Classmates (2006 film)

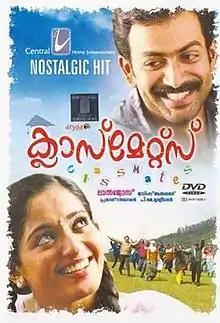
DVD cover

Classmates is a 2006 Indian Malayalam-language coming-of-age drama film directed by Lal Jose and written by James Albert. The film features an ensemble cast including Prithviraj Sukumaran and Kavya Madhavan in lead roles along with Narain, Jayasurya, Indrajith Sukumaran and Radhika in supporting roles. The story revolves around a college graduate class of 1991. In 2006, working in different corners of the world, the friends get together for a class reunion to revive the joy and laughter of their college days. On the night of the reunion, one of the students is almost murdered and goes into a coma.